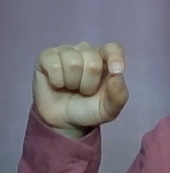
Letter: fa